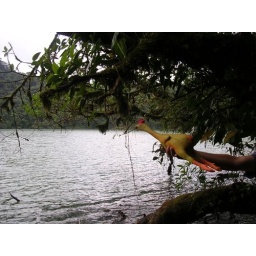
Dan's chicken hovering over the crater lake in Volcan Arenal.